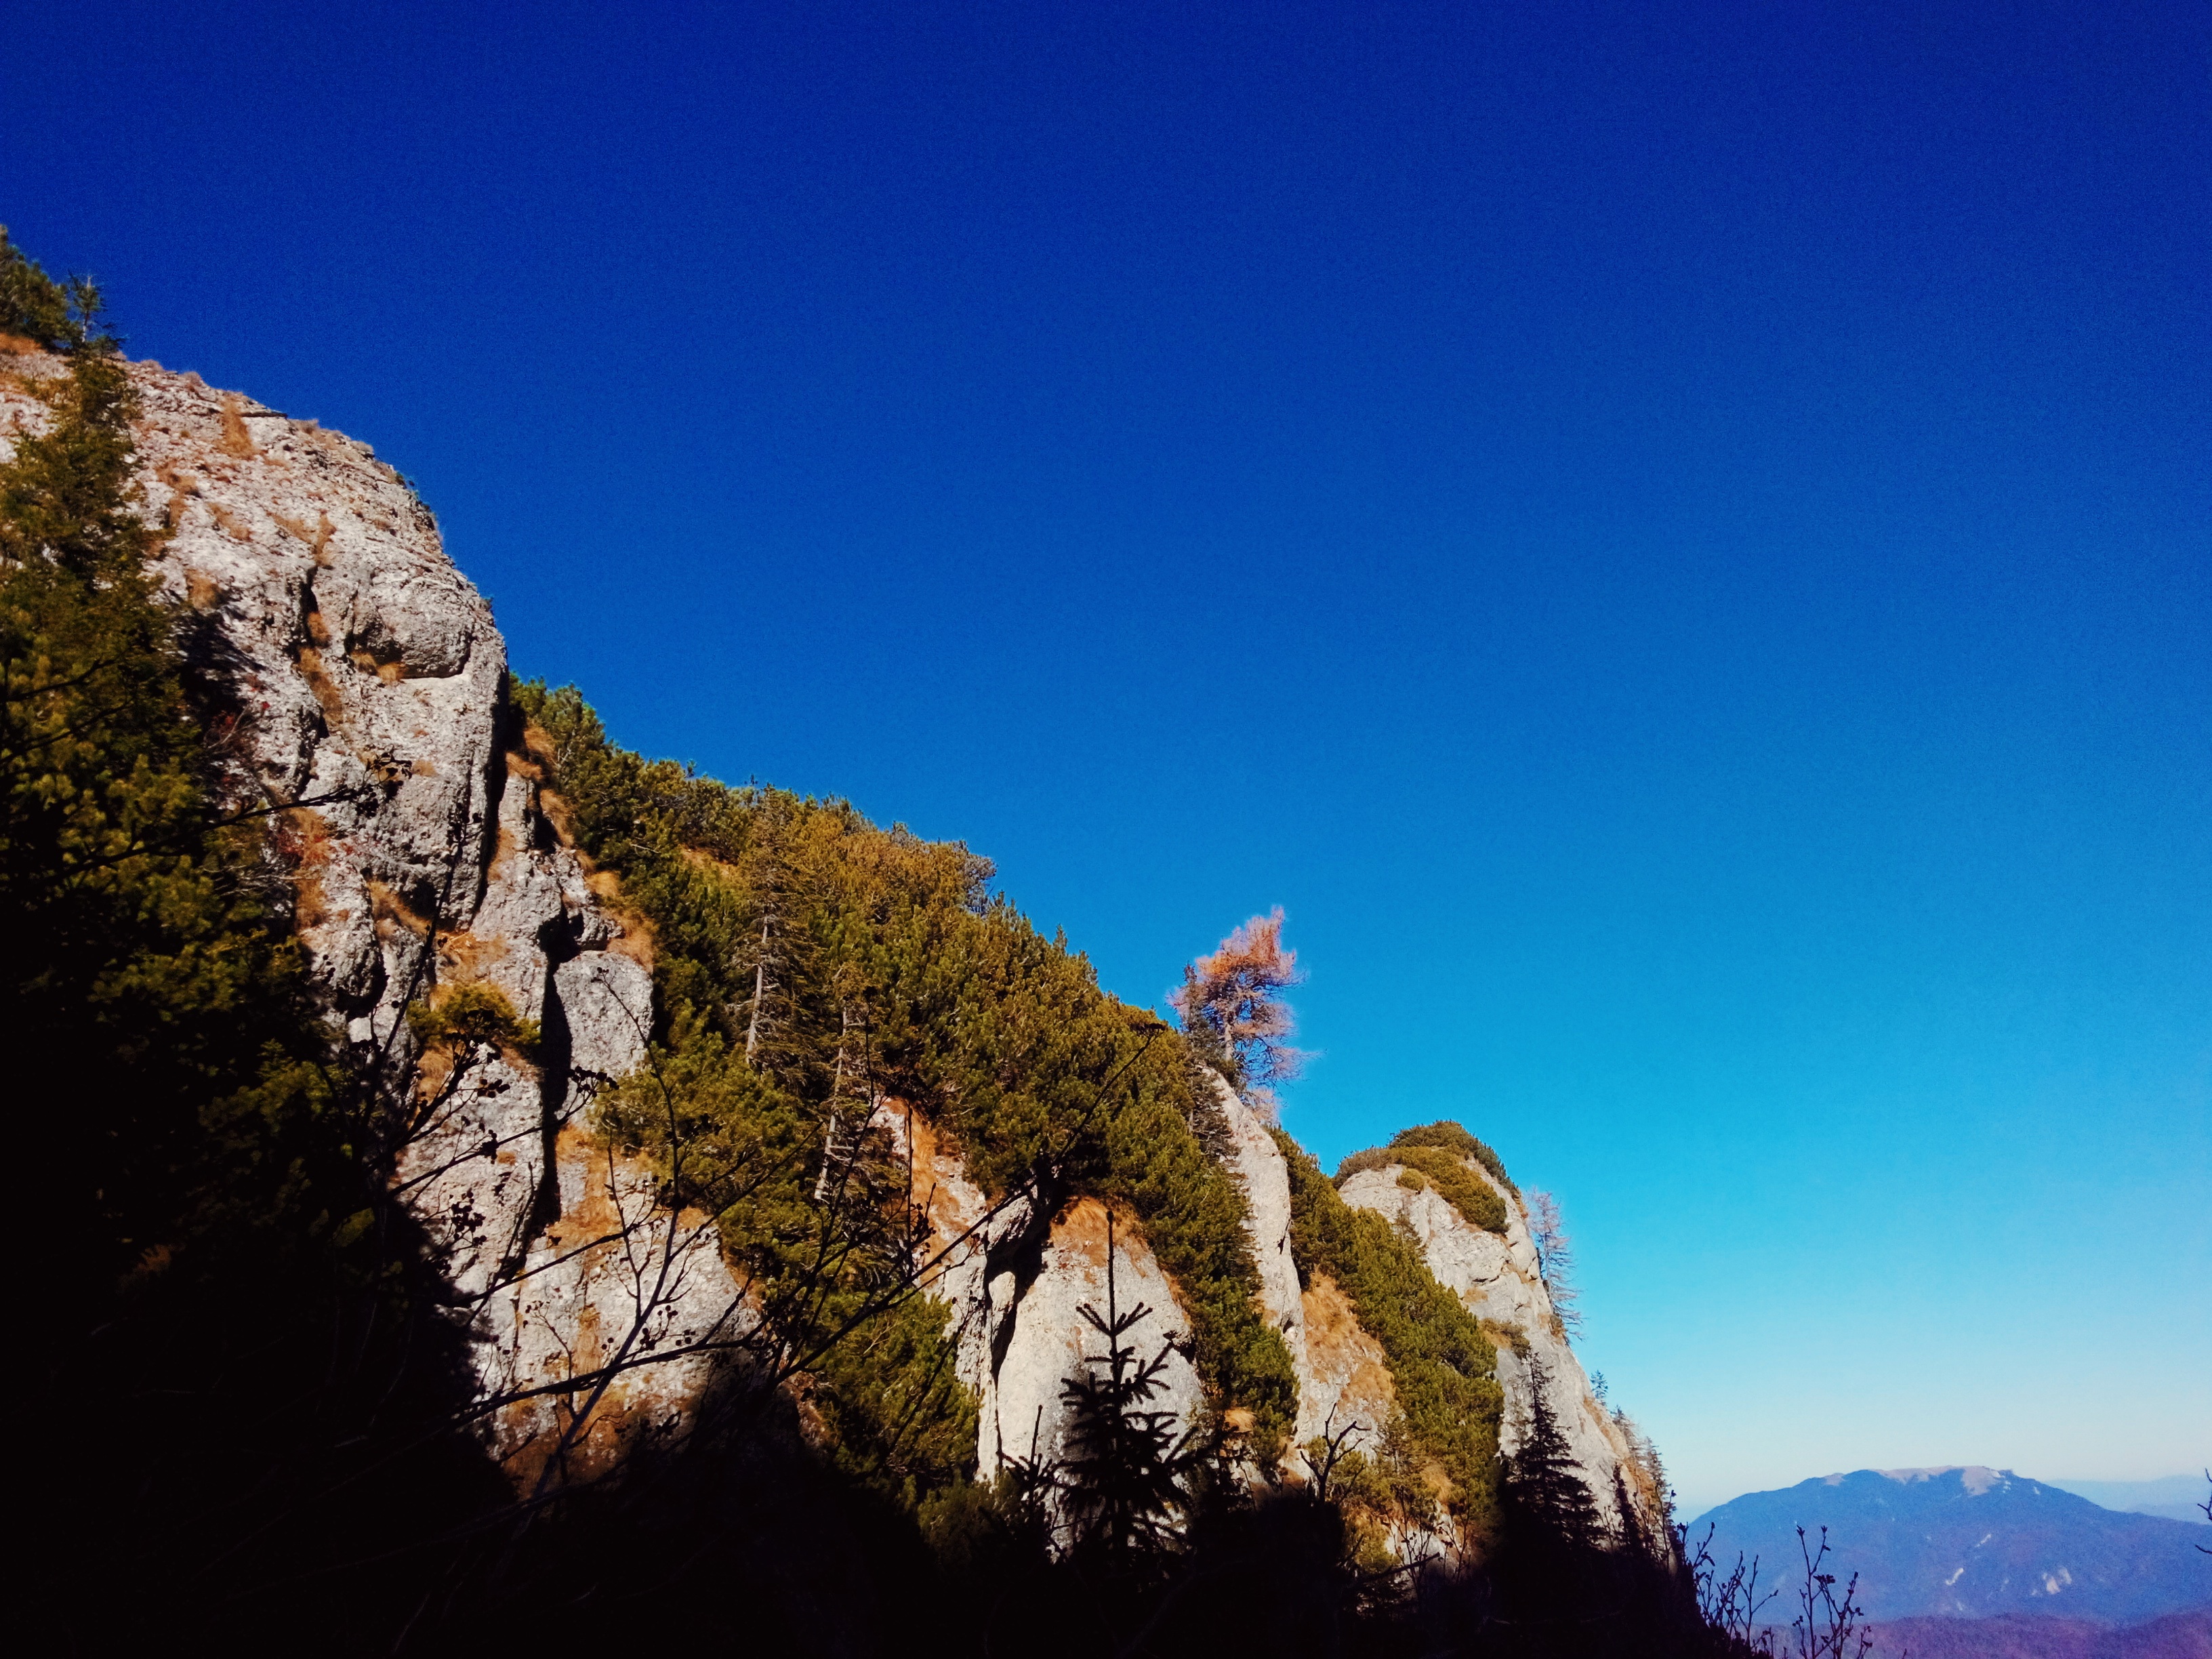
landscape, tree, nature, rock, wilderness, mountain, cloud, sky, hill, adventure, valley, mountain range, cliff, autumn, terrain, ridge, summit, alps, landform, geographical feature, mountainous landforms